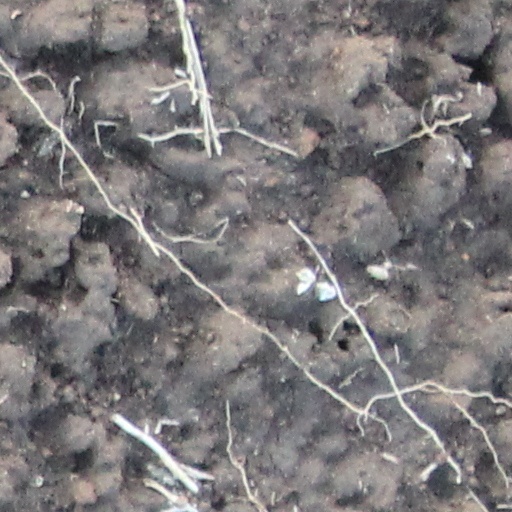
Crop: wheat